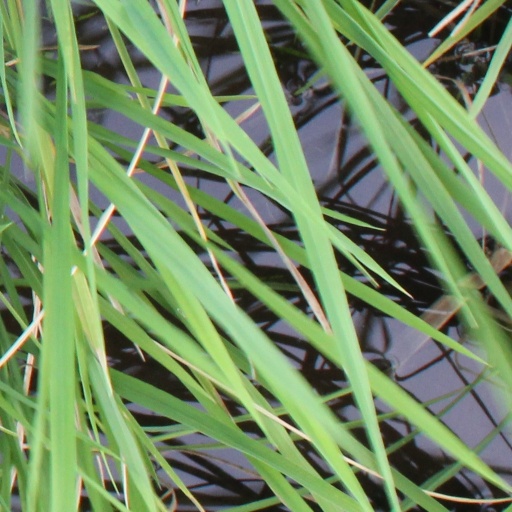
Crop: rice